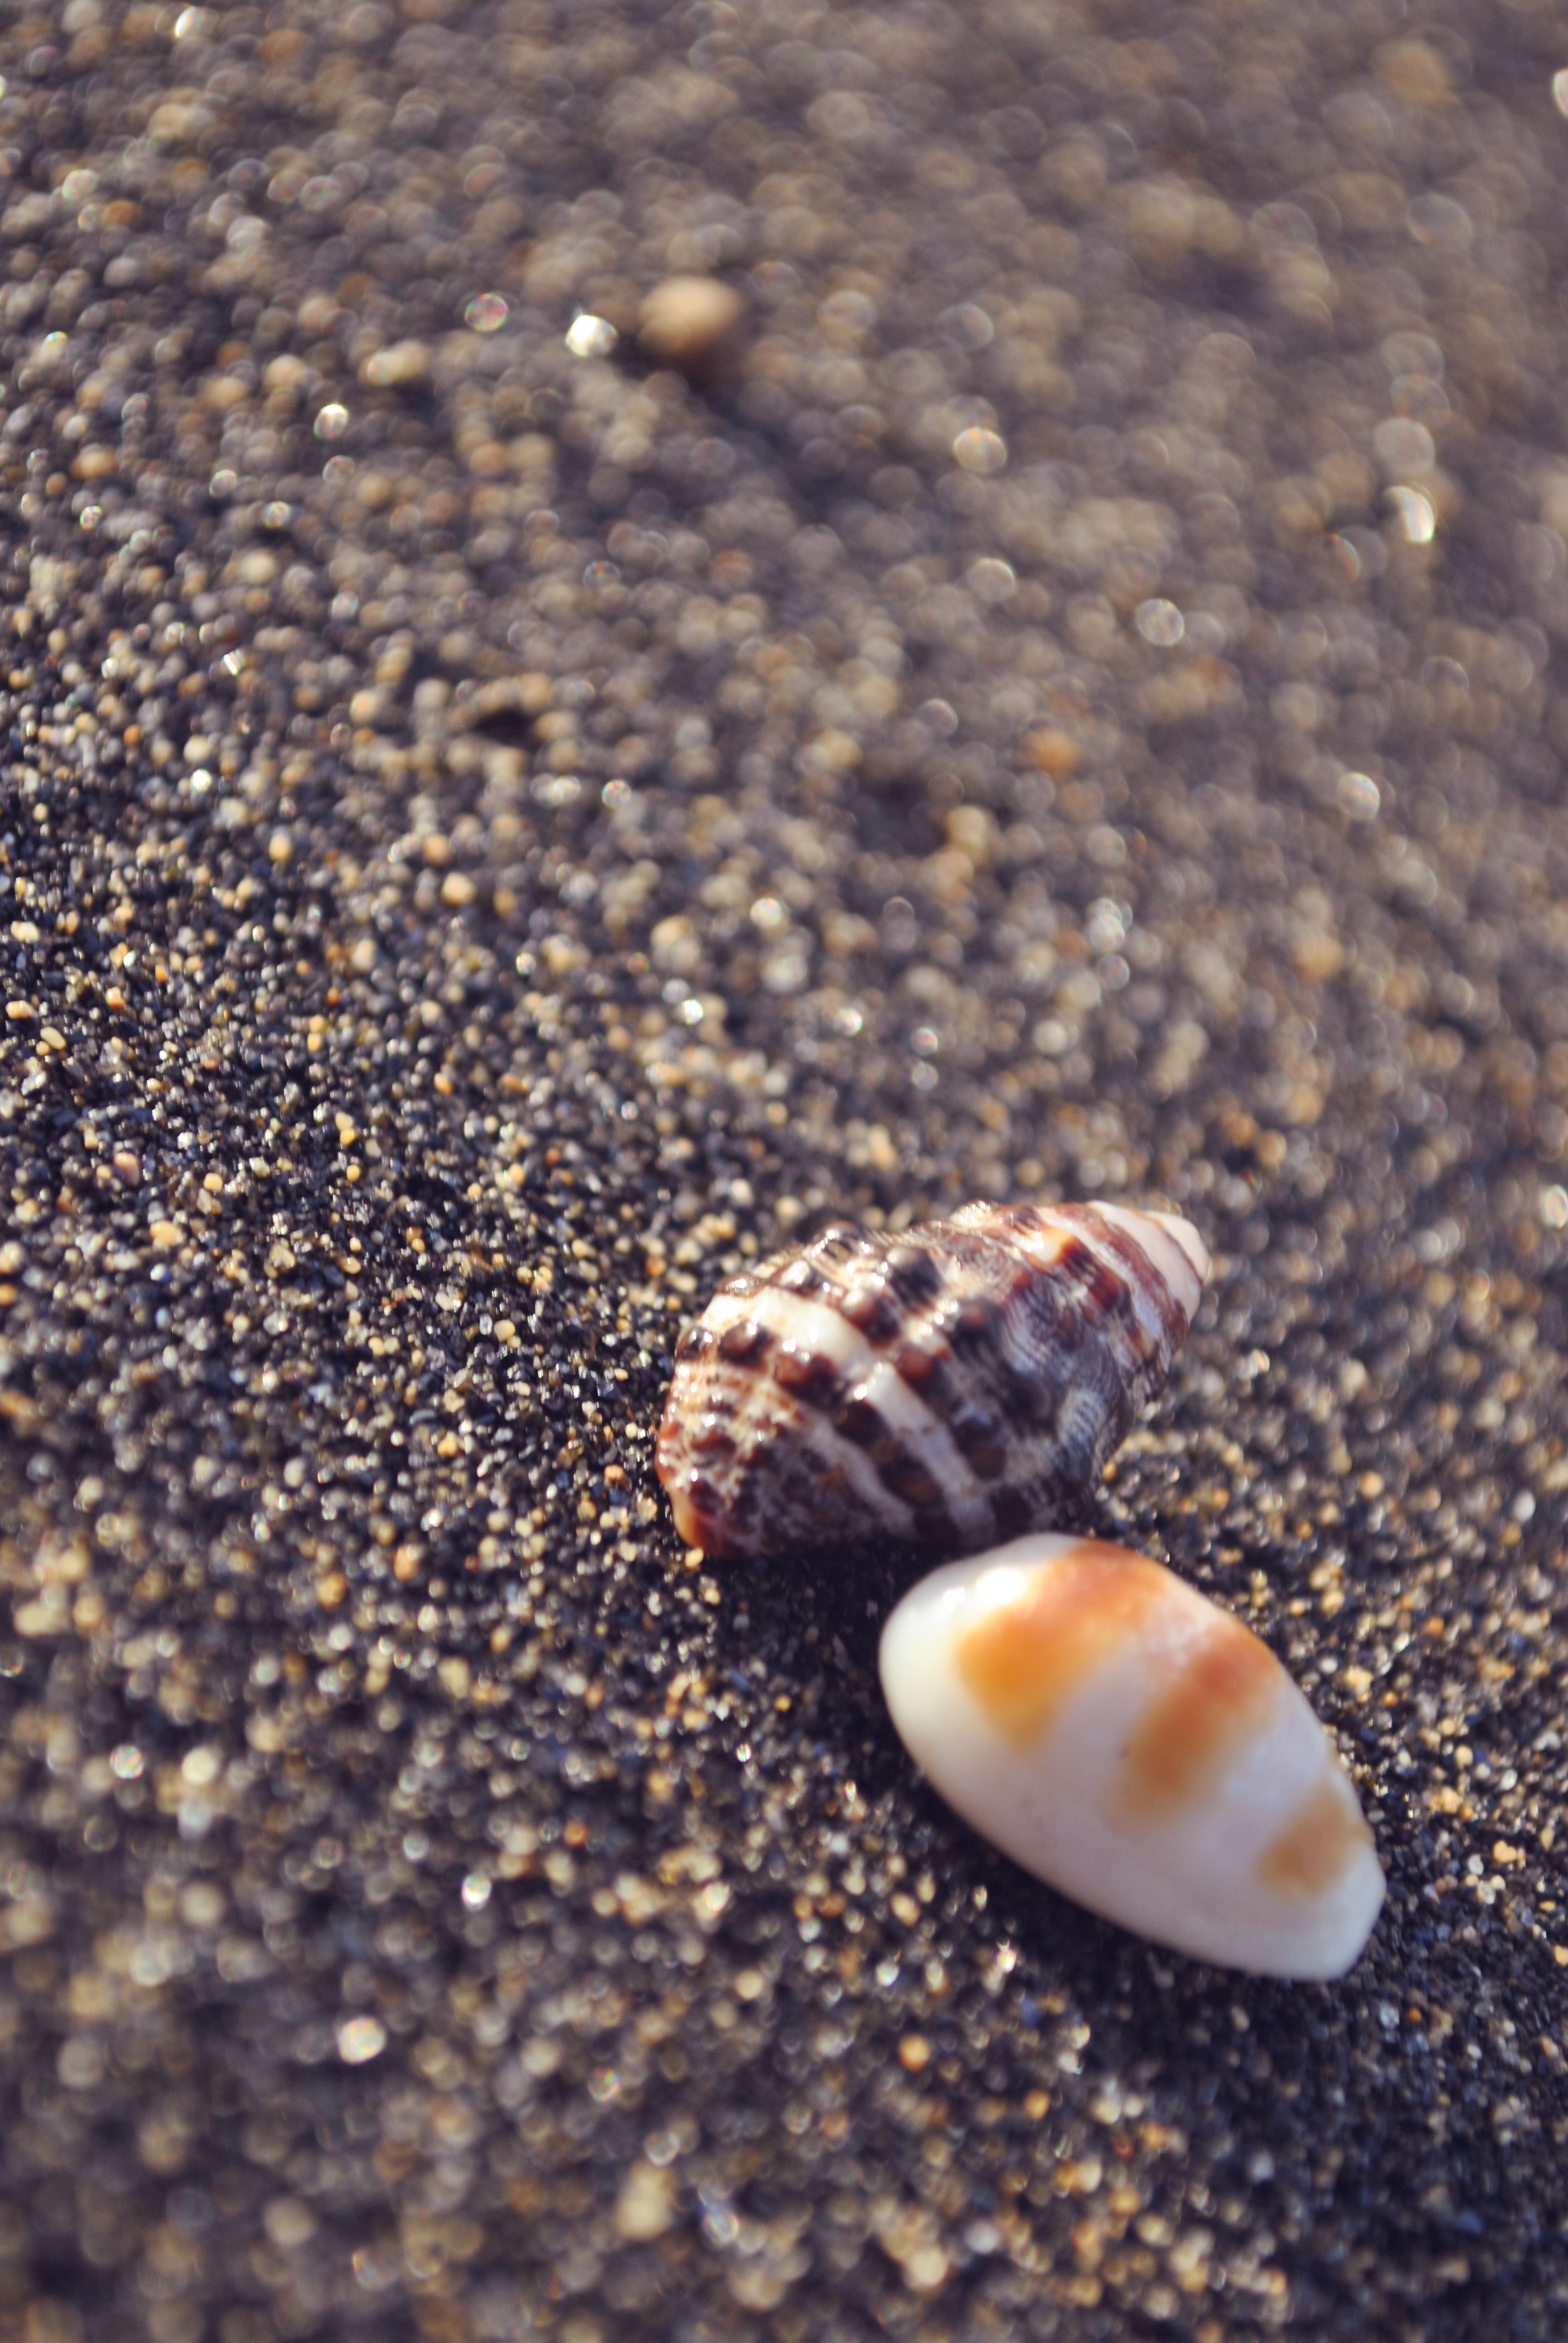
nature, sand, photography, wildlife, fauna, material, invertebrate, seashell, close up, macro photography, sea snail